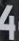
Number: 4